Brandon Flowers

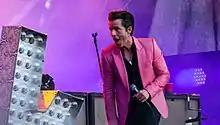
Flowers onstage at BST Hyde Park in 2017

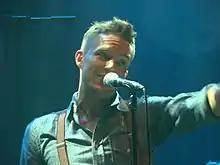
Flowers on the Flamingo Road Tour in 2010

Flowers responded to an ad that Dave Keuning had placed in the "Las Vegas Weekly" in late 2001, whereupon they became the Killers. After several short-lived bassists and drummers, Flowers and Keuning were joined by bassist Mark Stoermer and drummer Ronnie Vannucci, and the line-up became official in August 2002. Between 2003 and 2021, they released seven consecutive chart-topping studio albums and have sold over 22 million records worldwide. The Killers are among those artists who have spent more than 1,000 weeks on the UK music charts during their career. Flowers wrote the lyrics to the single "All These Things That I've Done" that numbered among the "100 Greatest Songs of All Time" by "The Daily Telegraph" and earned one of the band's seven Grammy nominations. He is also the author of the lyrics of "Mr. Brightside," which is the third biggest selling/streaming song of all time in the United Kingdom and also holds the record for most weeks spent on the UK Singles Chart, at over 450 weeks. Their second album "Sam's Town", paid homage to Flowers' hometown and family, and earned the band their first BRIT Awards (Best International Album and Group), and included the chart-topping single "When You Were Young". Before releasing their first "Billboard" 200 No. 1 album "Wonderful Wonderful" (2017) and chart topping single "The Man", the band took a one-year hiatus during which Flowers released his second and most favorably reviewed solo album to that date.